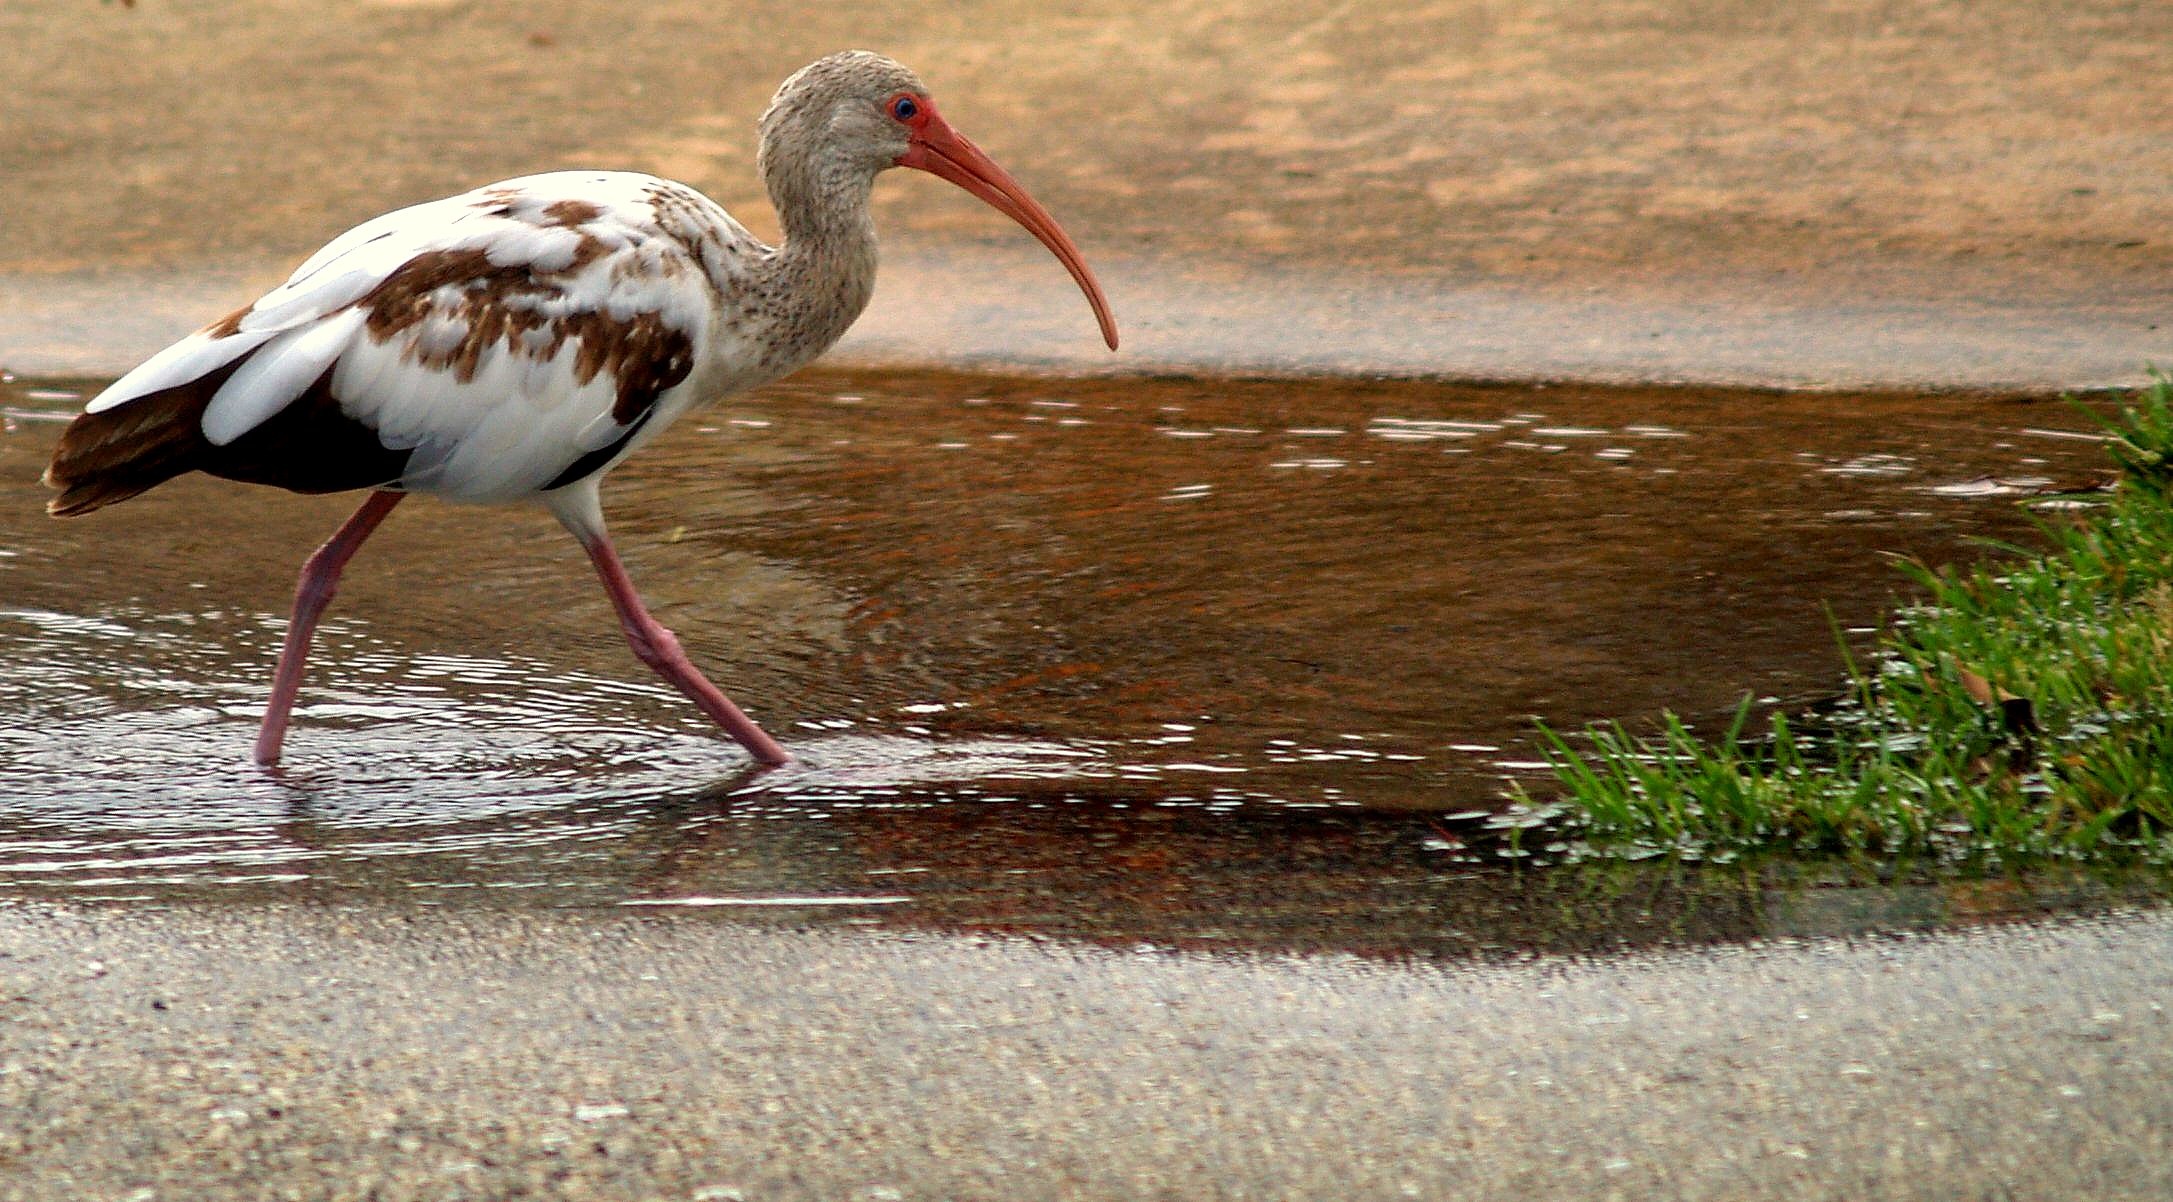
water, nature, outdoor, walking, bird, white, animal, wildlife, beak, tropical, natural, brown, fauna, stork, wading bird, ornithology, long, wading, feathers, legs, wings, vertebrate, crane, exotic, ibis, florida, stilt, wader, shorebird, sandpiper, immature, redshank, charadriiformes, curved beak, threskiornithinae